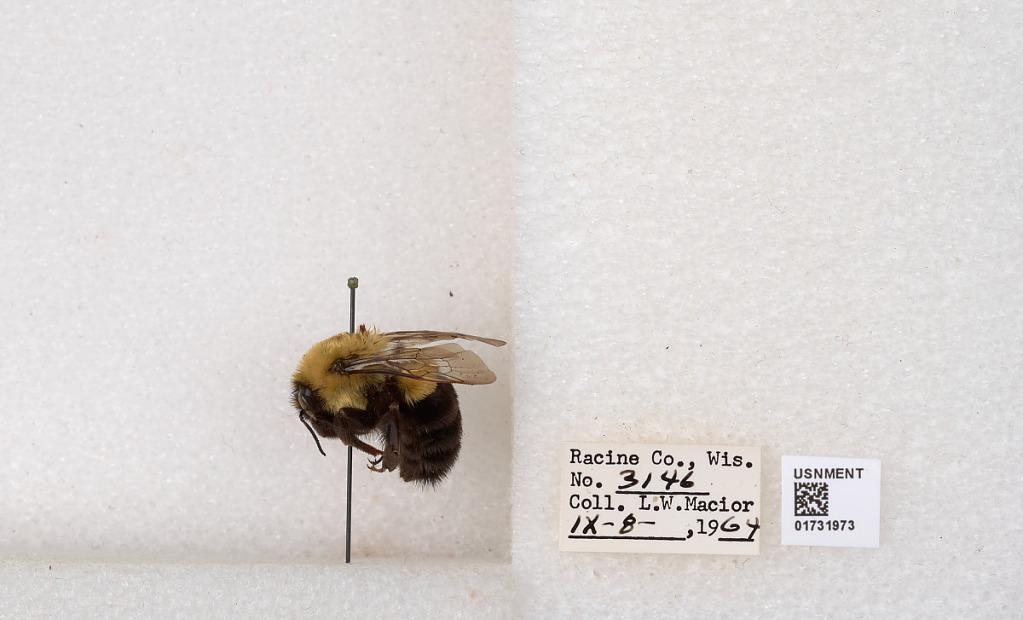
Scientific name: Bombus impatiens Cresson
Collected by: L. Macior
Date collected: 1964-9-8
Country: United States
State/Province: Wisconsin
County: Racine
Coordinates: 42.7299, -87.8123